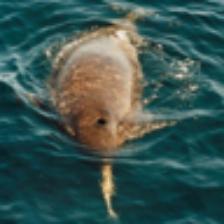
Label: NonHuman